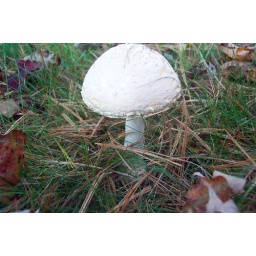
Found under pine tree at Lackawanna State Park